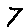
Label: 7